Pure Land

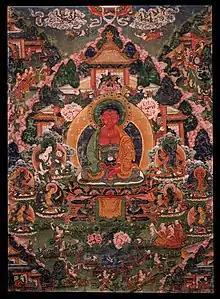
Buddha Amitabha in His Pure Land of Suvakti with the eight great bodhisattvas. Central Tibet, 18th century.

According to the "Buddhāvataṃsaka Sūtra," the whole universe is a vast pure buddha-field which has been purified by the cosmic Vairocana Buddha. This is the view of Pure Land which is found in the Chinese Huayan tradition and in Chinese Esoteric Buddhism. According to this view, our world is just one small part of this universal Pure Land which is named: "Ocean of worlds, whose surface and inside are decorated with an arrangement of flowers" (Sanskrit: "Kusumatalagarbha-vyūhālamkāra-lokadhātusamudra"). It is also called the "Lotus Treasury World" (Chinese: 華蔵世界, Skt. "Padmagarbha-lokadhātu"), since it is an array of billions of worlds in a lotus flower shape.